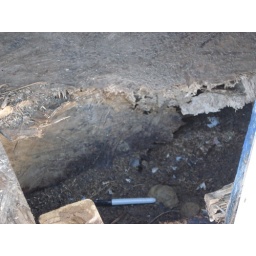
floor damage in storage building